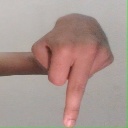
अक्षर: प